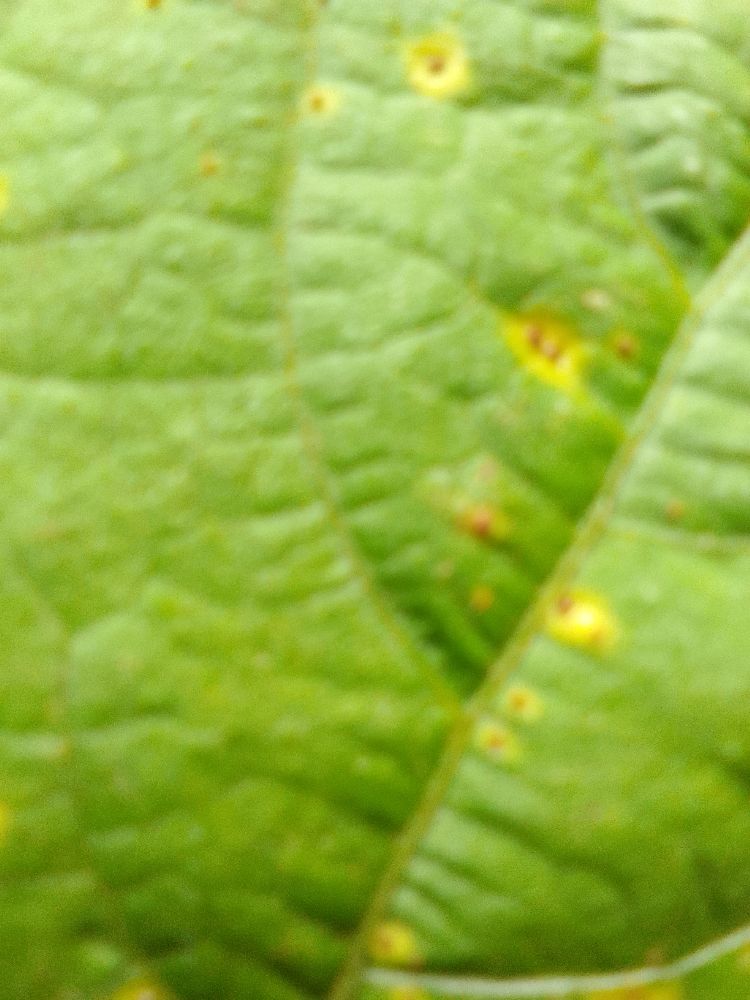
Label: rust